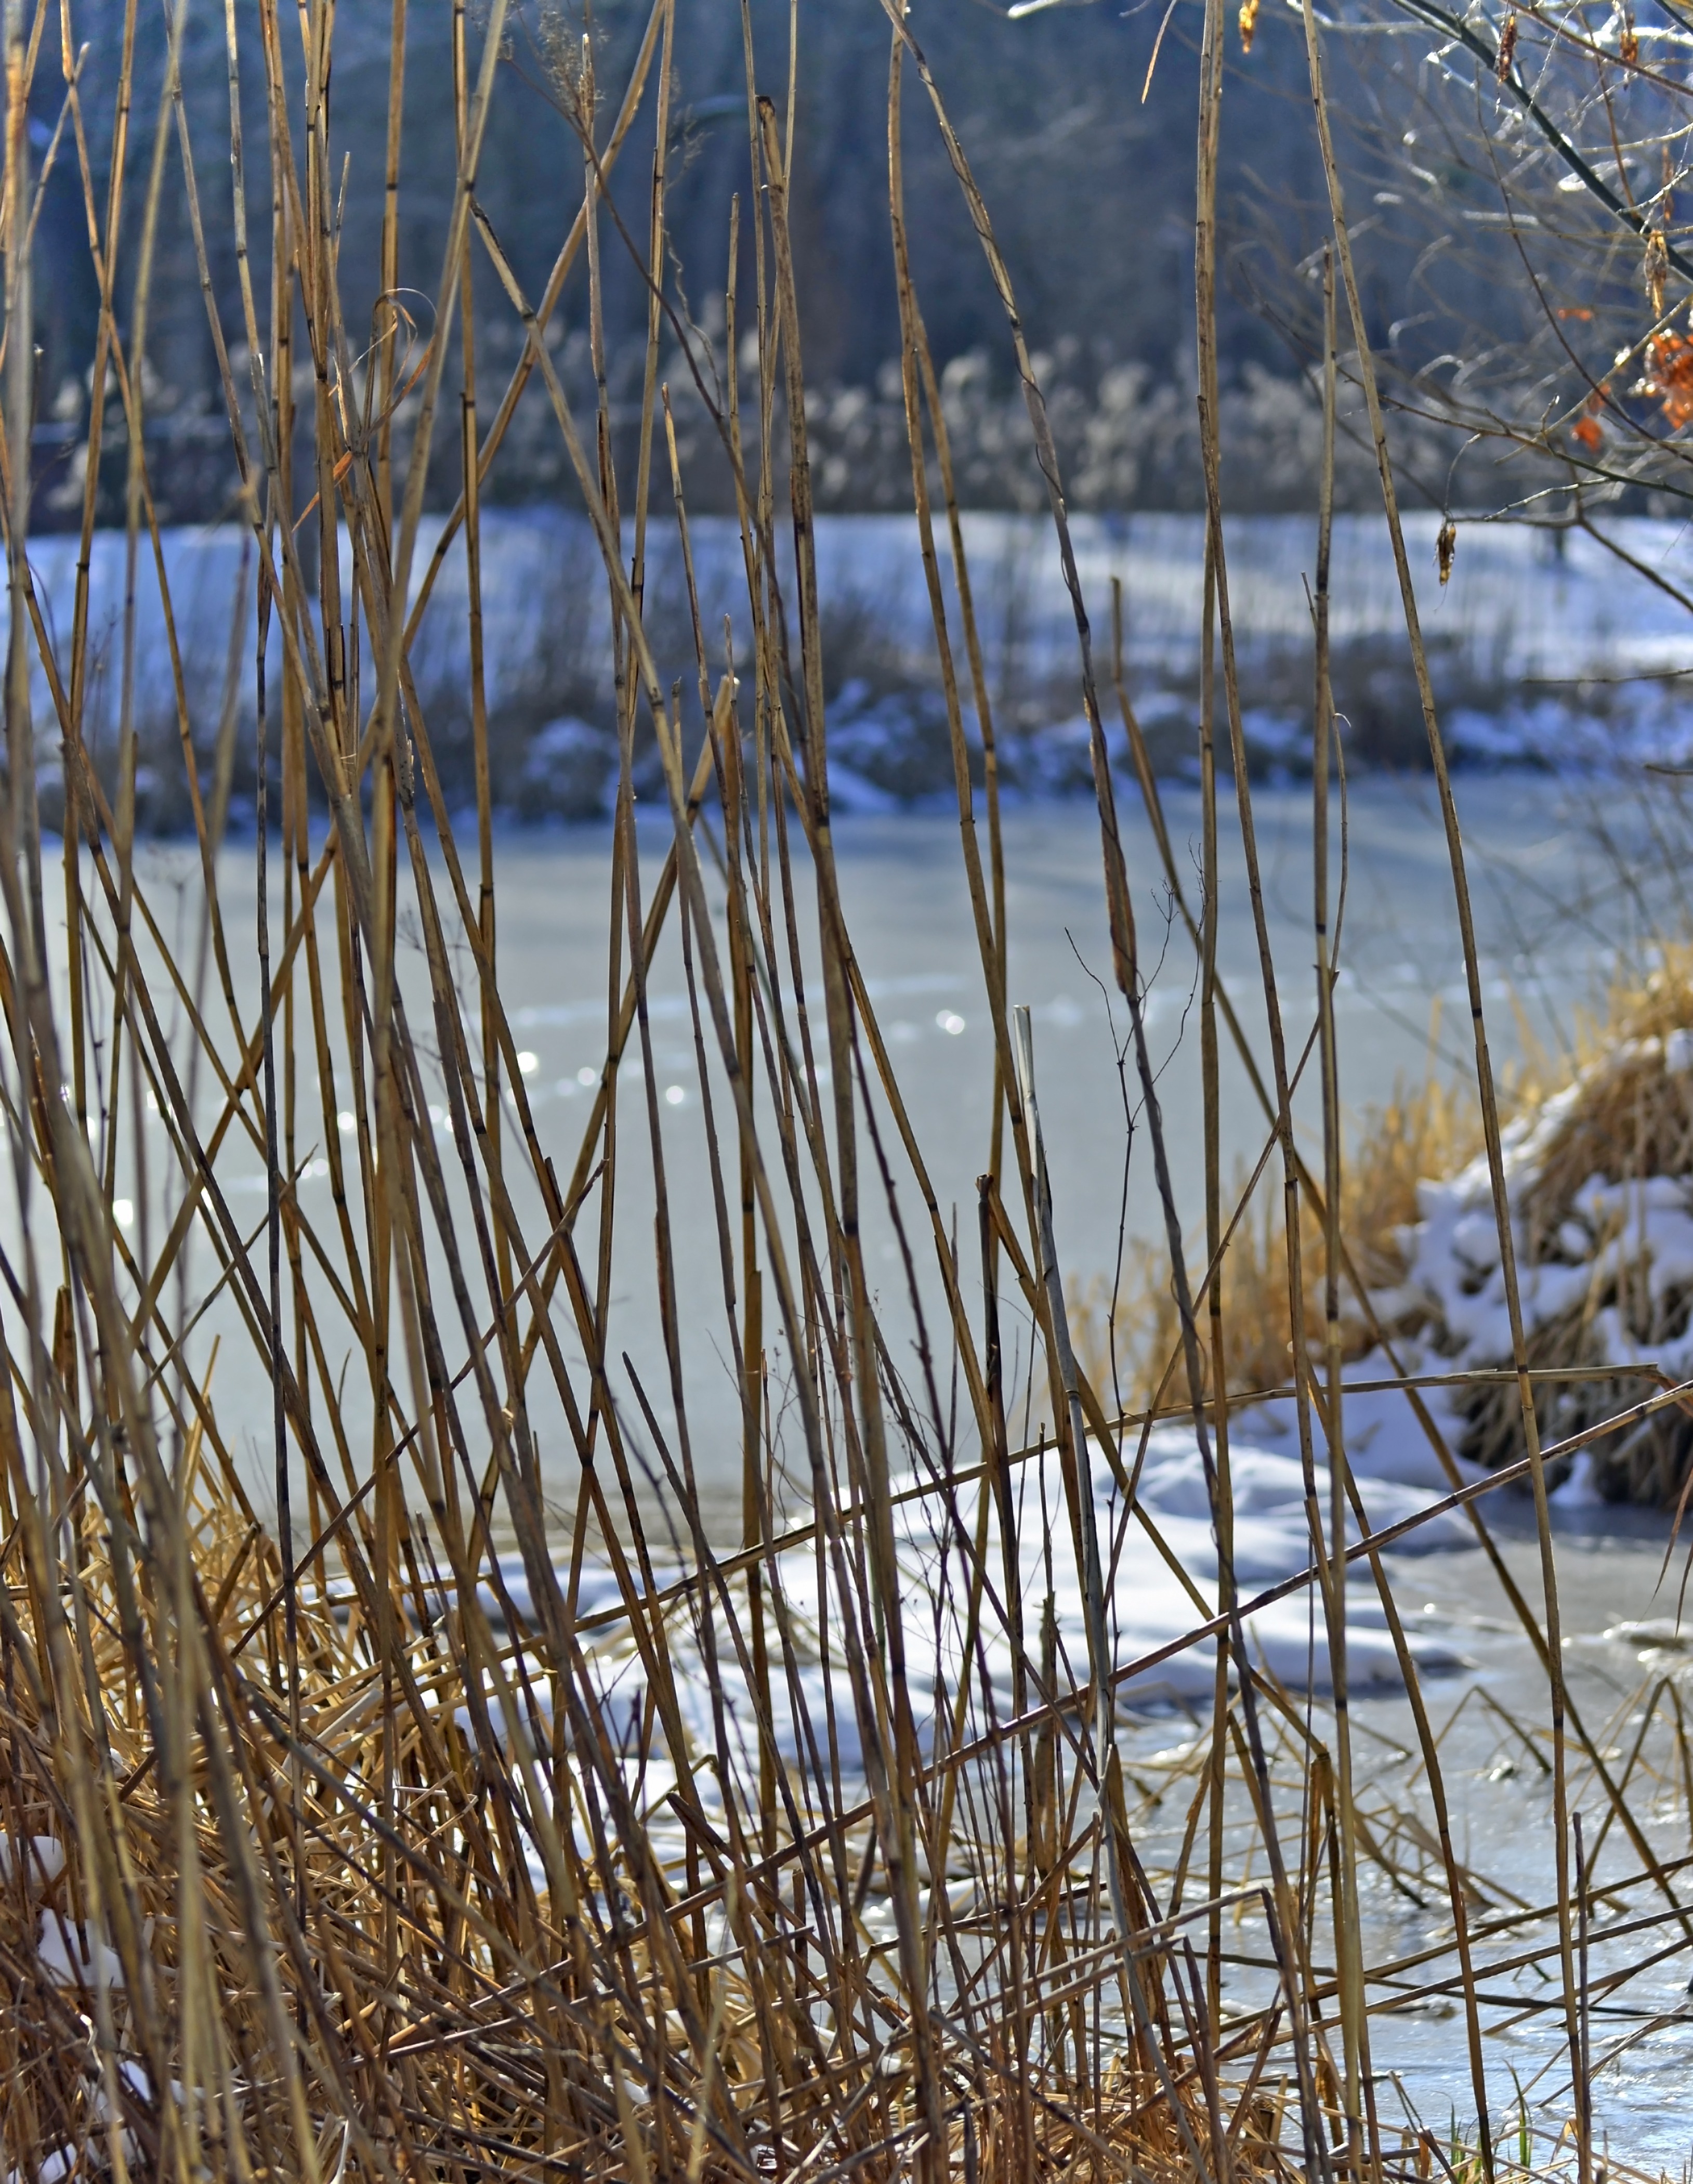
landscape, tree, water, nature, grass, marsh, swamp, branch, snow, winter, plant, wood, leaf, lake, frost, ice, reflection, autumn, season, wetland, habitat, time of year, grasses, natural environment, grass family, woody plant, phragmites